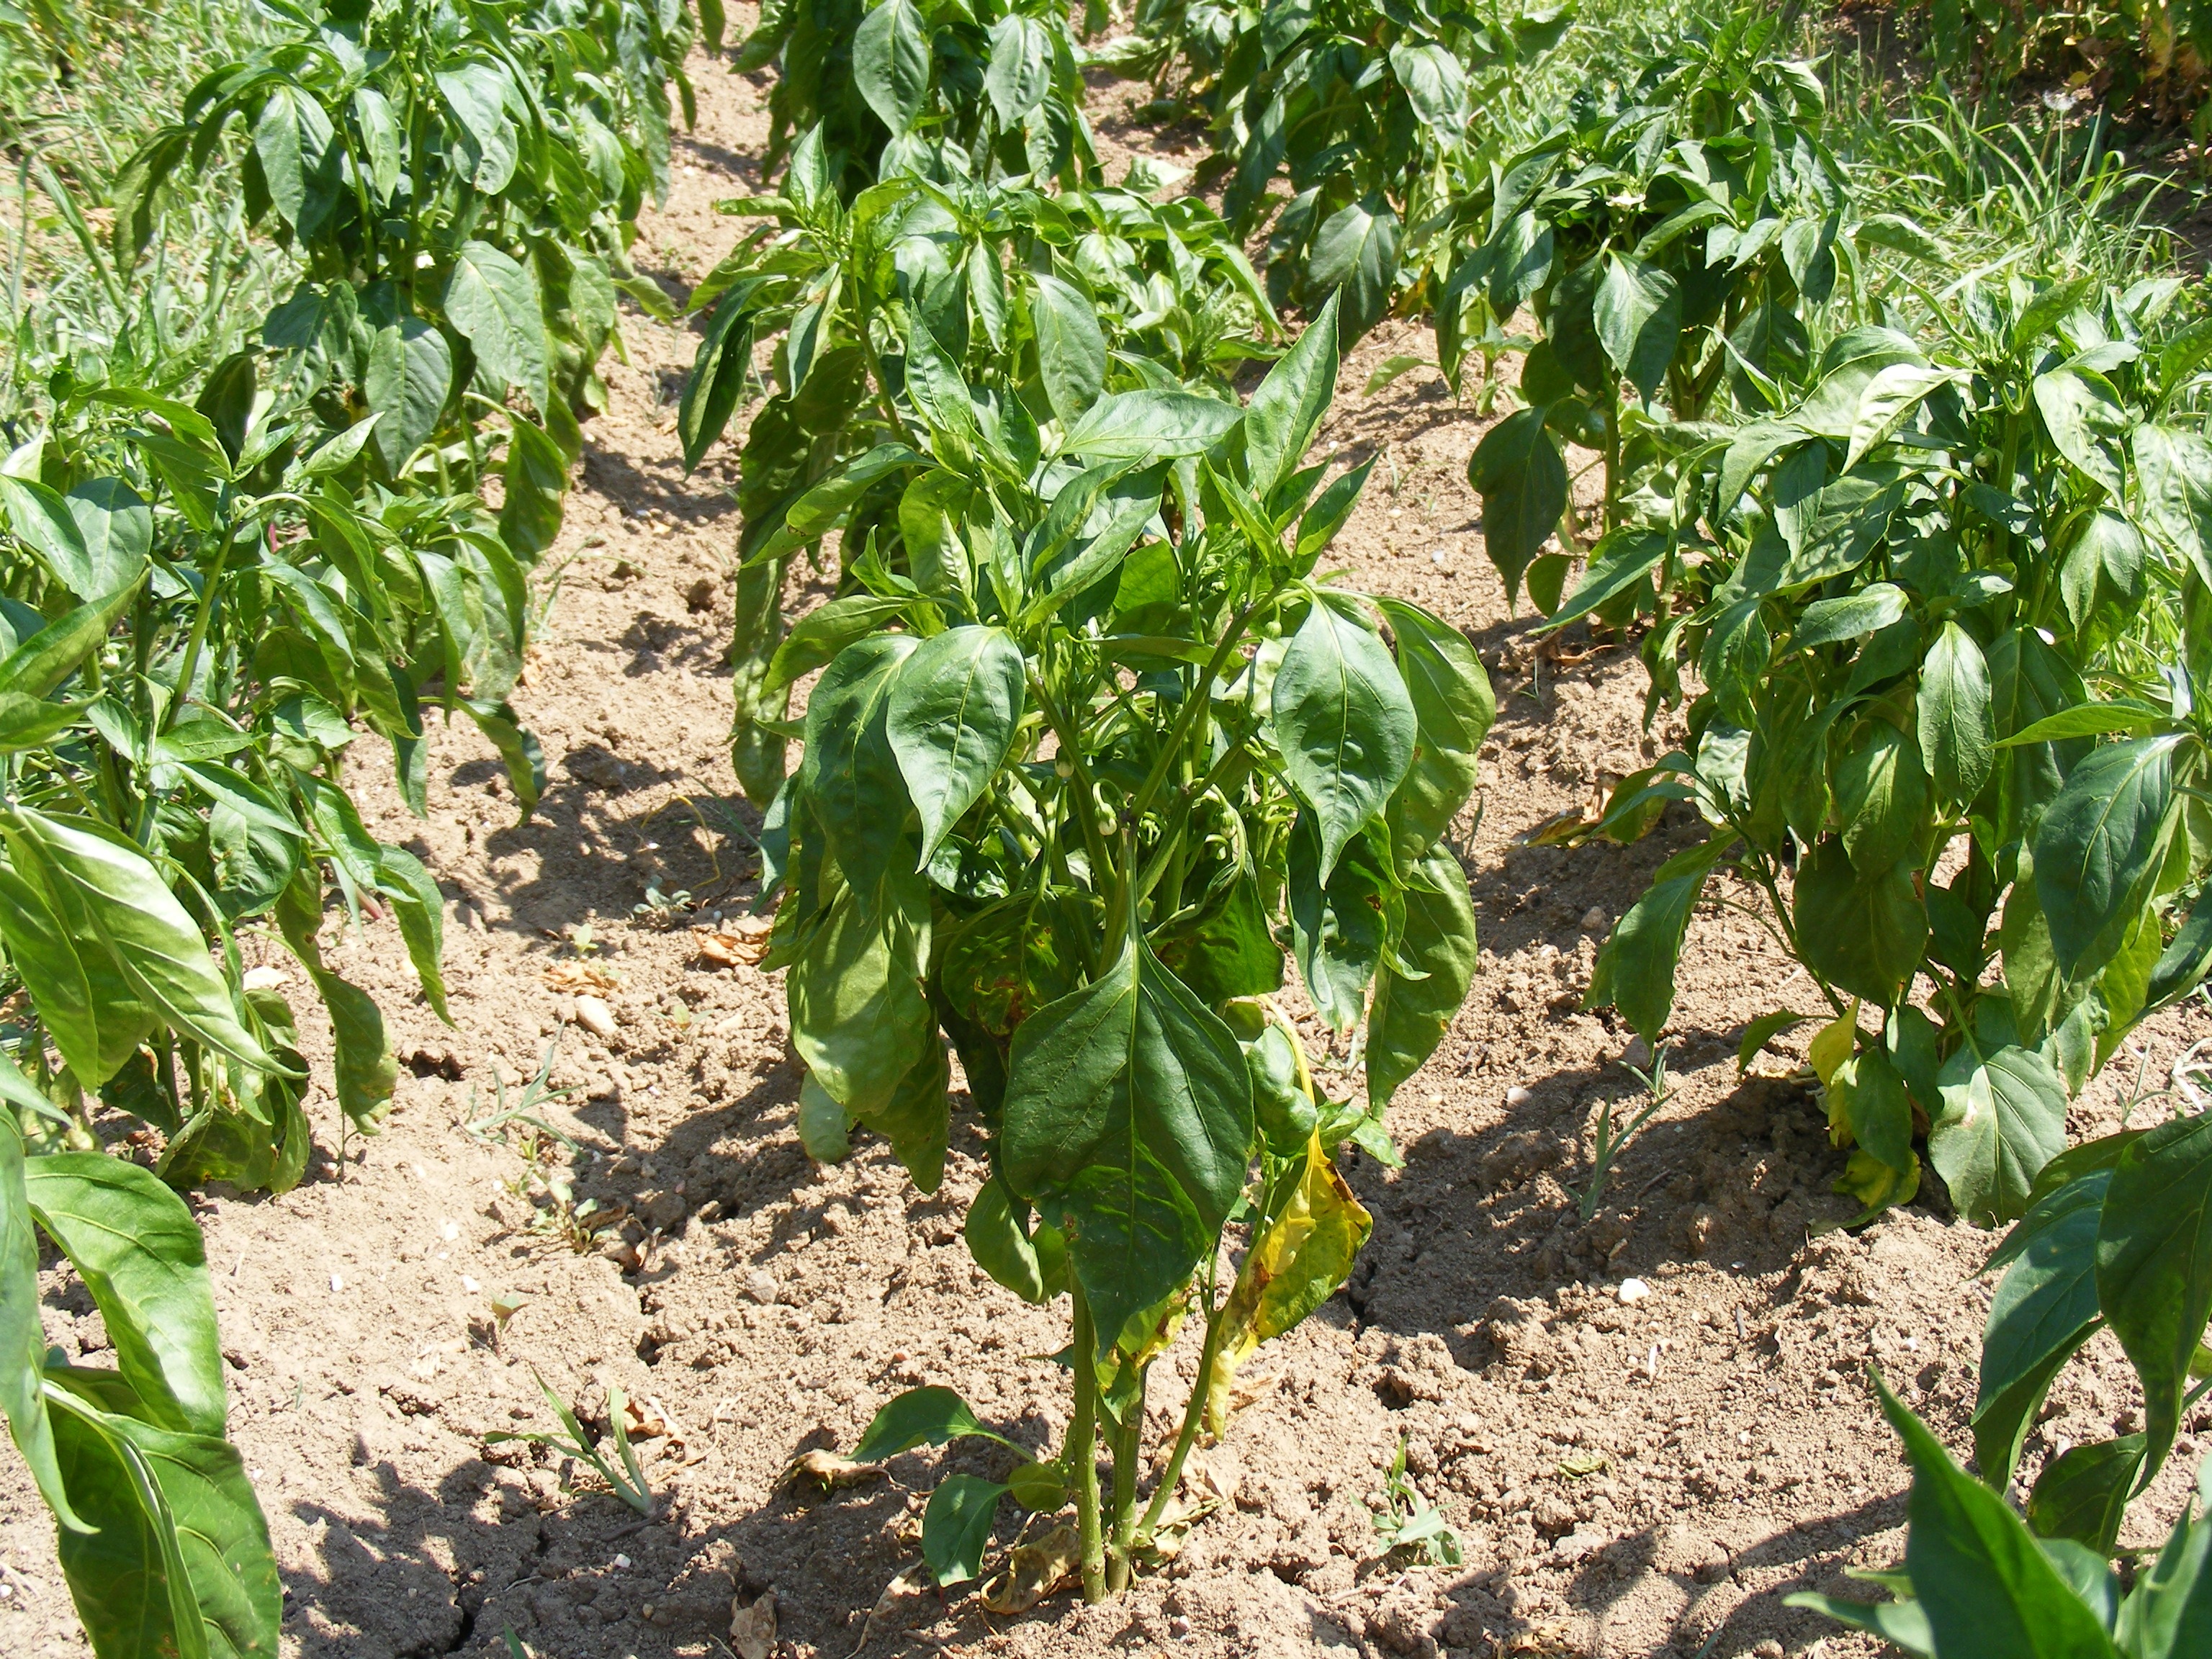
plant, field, bloom, food, green, pepper, produce, vegetable, crop, agriculture, garden, vegetables, flowering plant, land plant